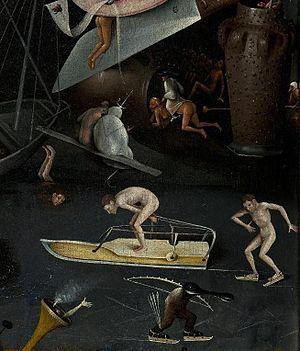
Le Jardin des délices est une peinture à l'huile sur bois du peintre néerlandais Jérôme Bosch, appartenant à la période des primitifs flamands. L'œuvre est structurée en triptyque, format souvent utilisé par les peintres du début du XVᵉ siècle jusqu'au début du XVIIᵉ siècle dans la partie septentrionale de l'Europe. Elle est le plus souvent datée de 1494 à 1505, bien que des chercheurs en avancent la création jusqu'aux années 1480.